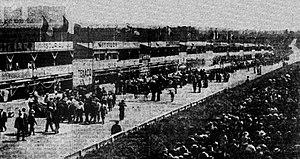
Départ des 24 Heures du Mans 1934.
Les 24 Heures du Mans 1934 sont la 12ᵉ édition de l'épreuve et se déroulent les 16 et 17 juin 1934 sur le circuit de la Sarthe.